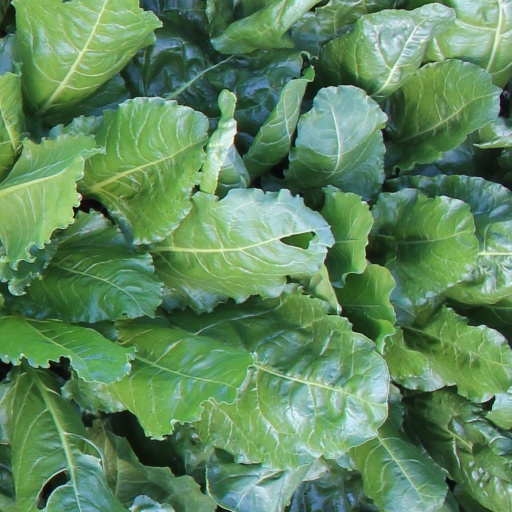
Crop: sugar beet